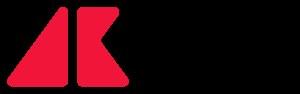
Adnkronos est une agence de presse italienne créée en 1963, par la fusion de Kronos et Agenzia Di Notizie.